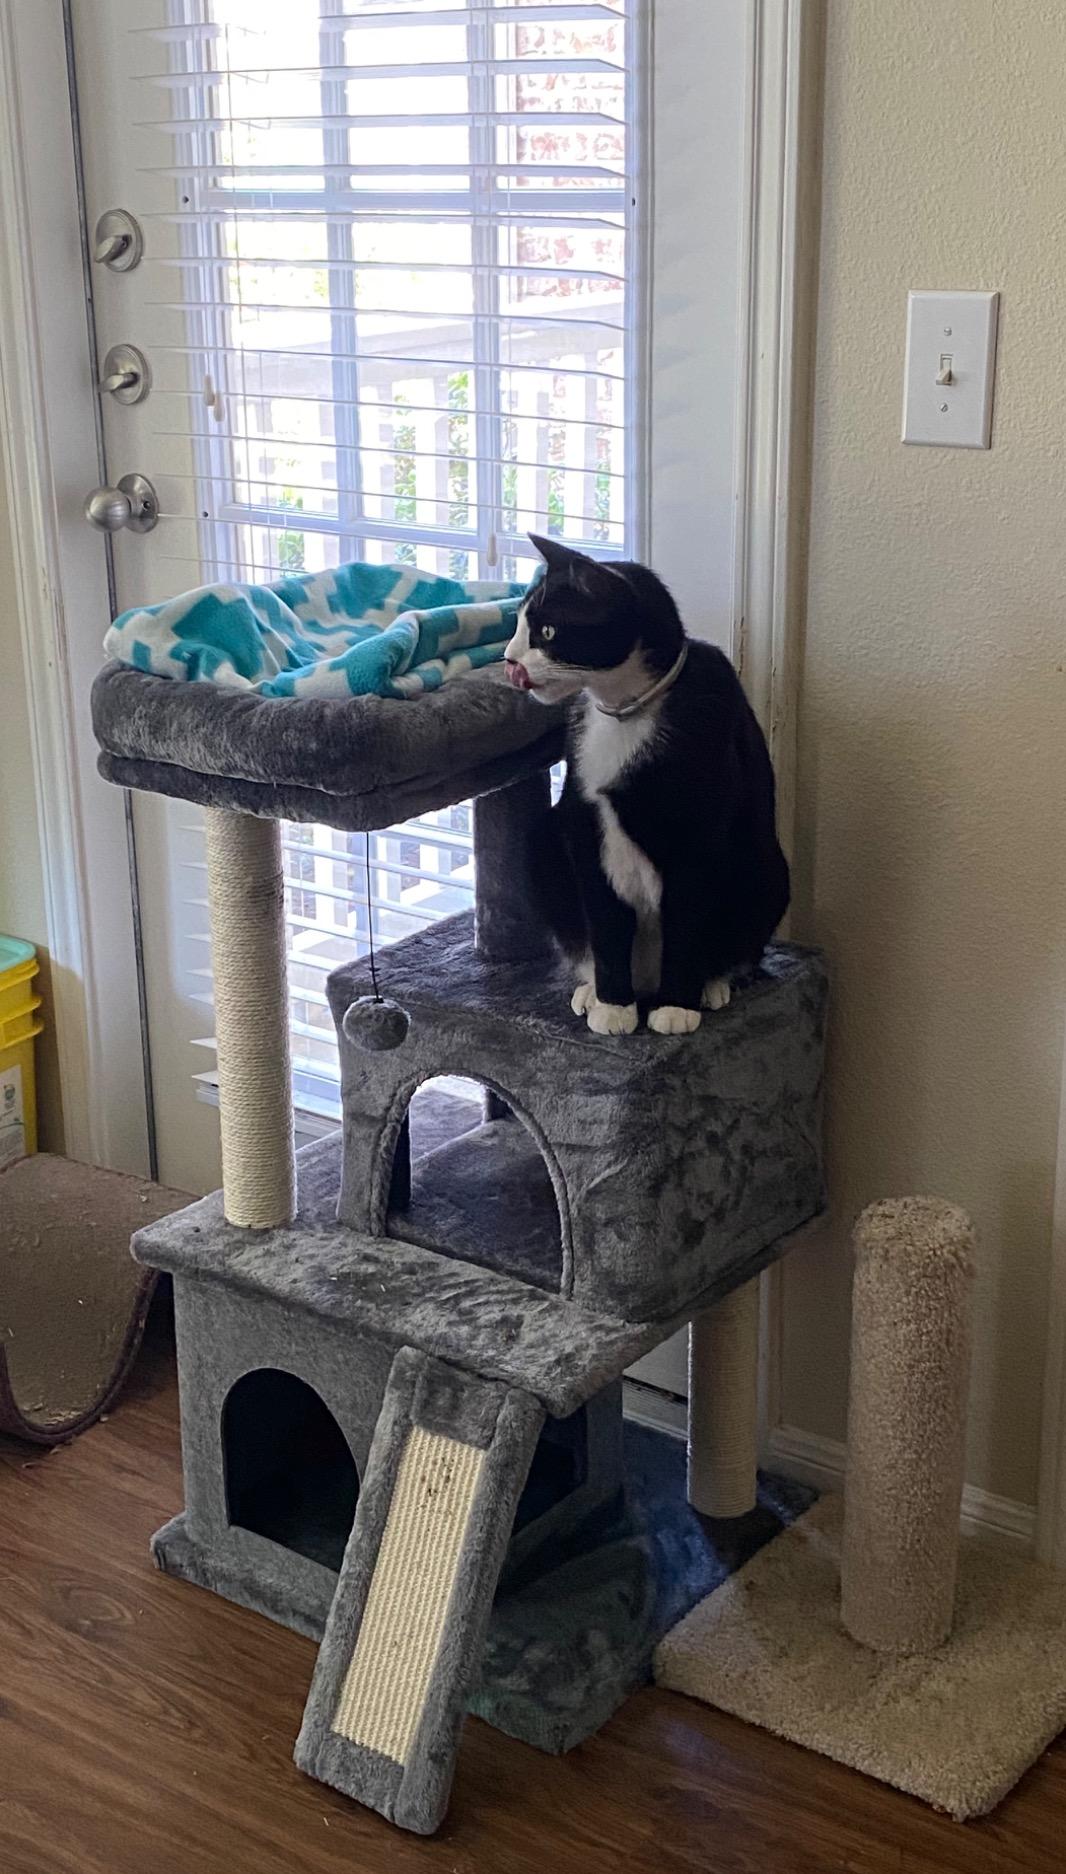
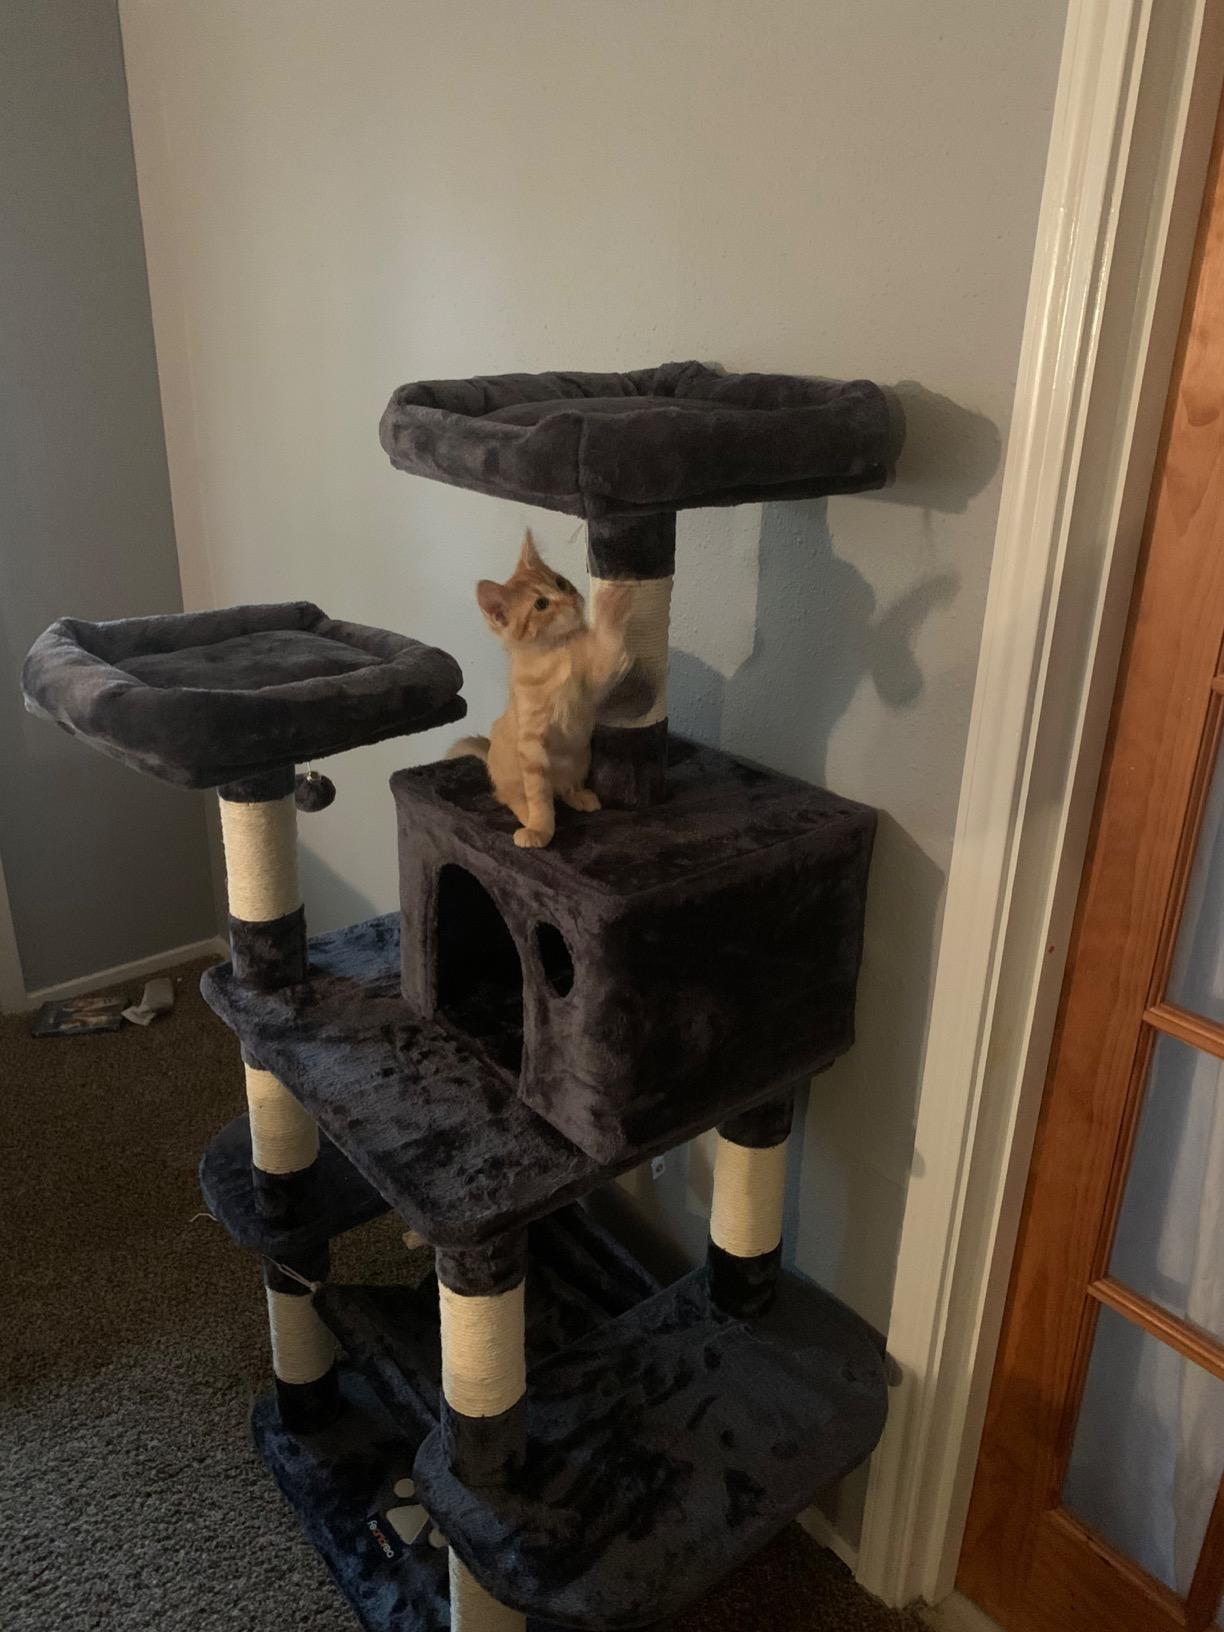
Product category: items_cat tree
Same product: no